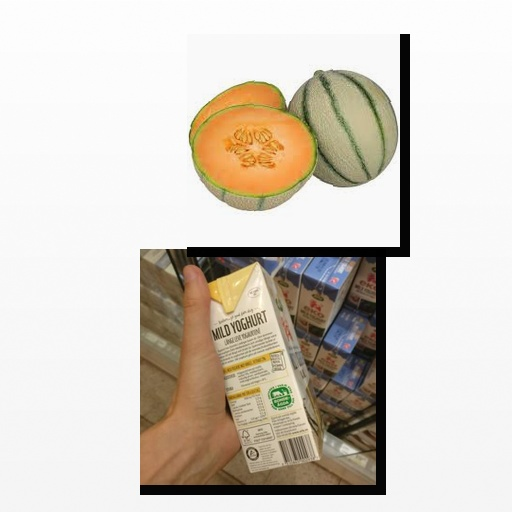
Food items: cantaloupe, vanilla_yogurt